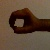
The image shows a hand gesture representing the number 0 in Indian Sign Language.